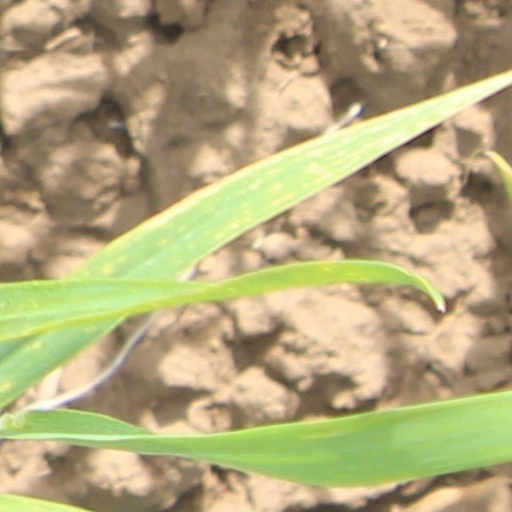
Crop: wheat